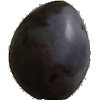
Label: Plum 3